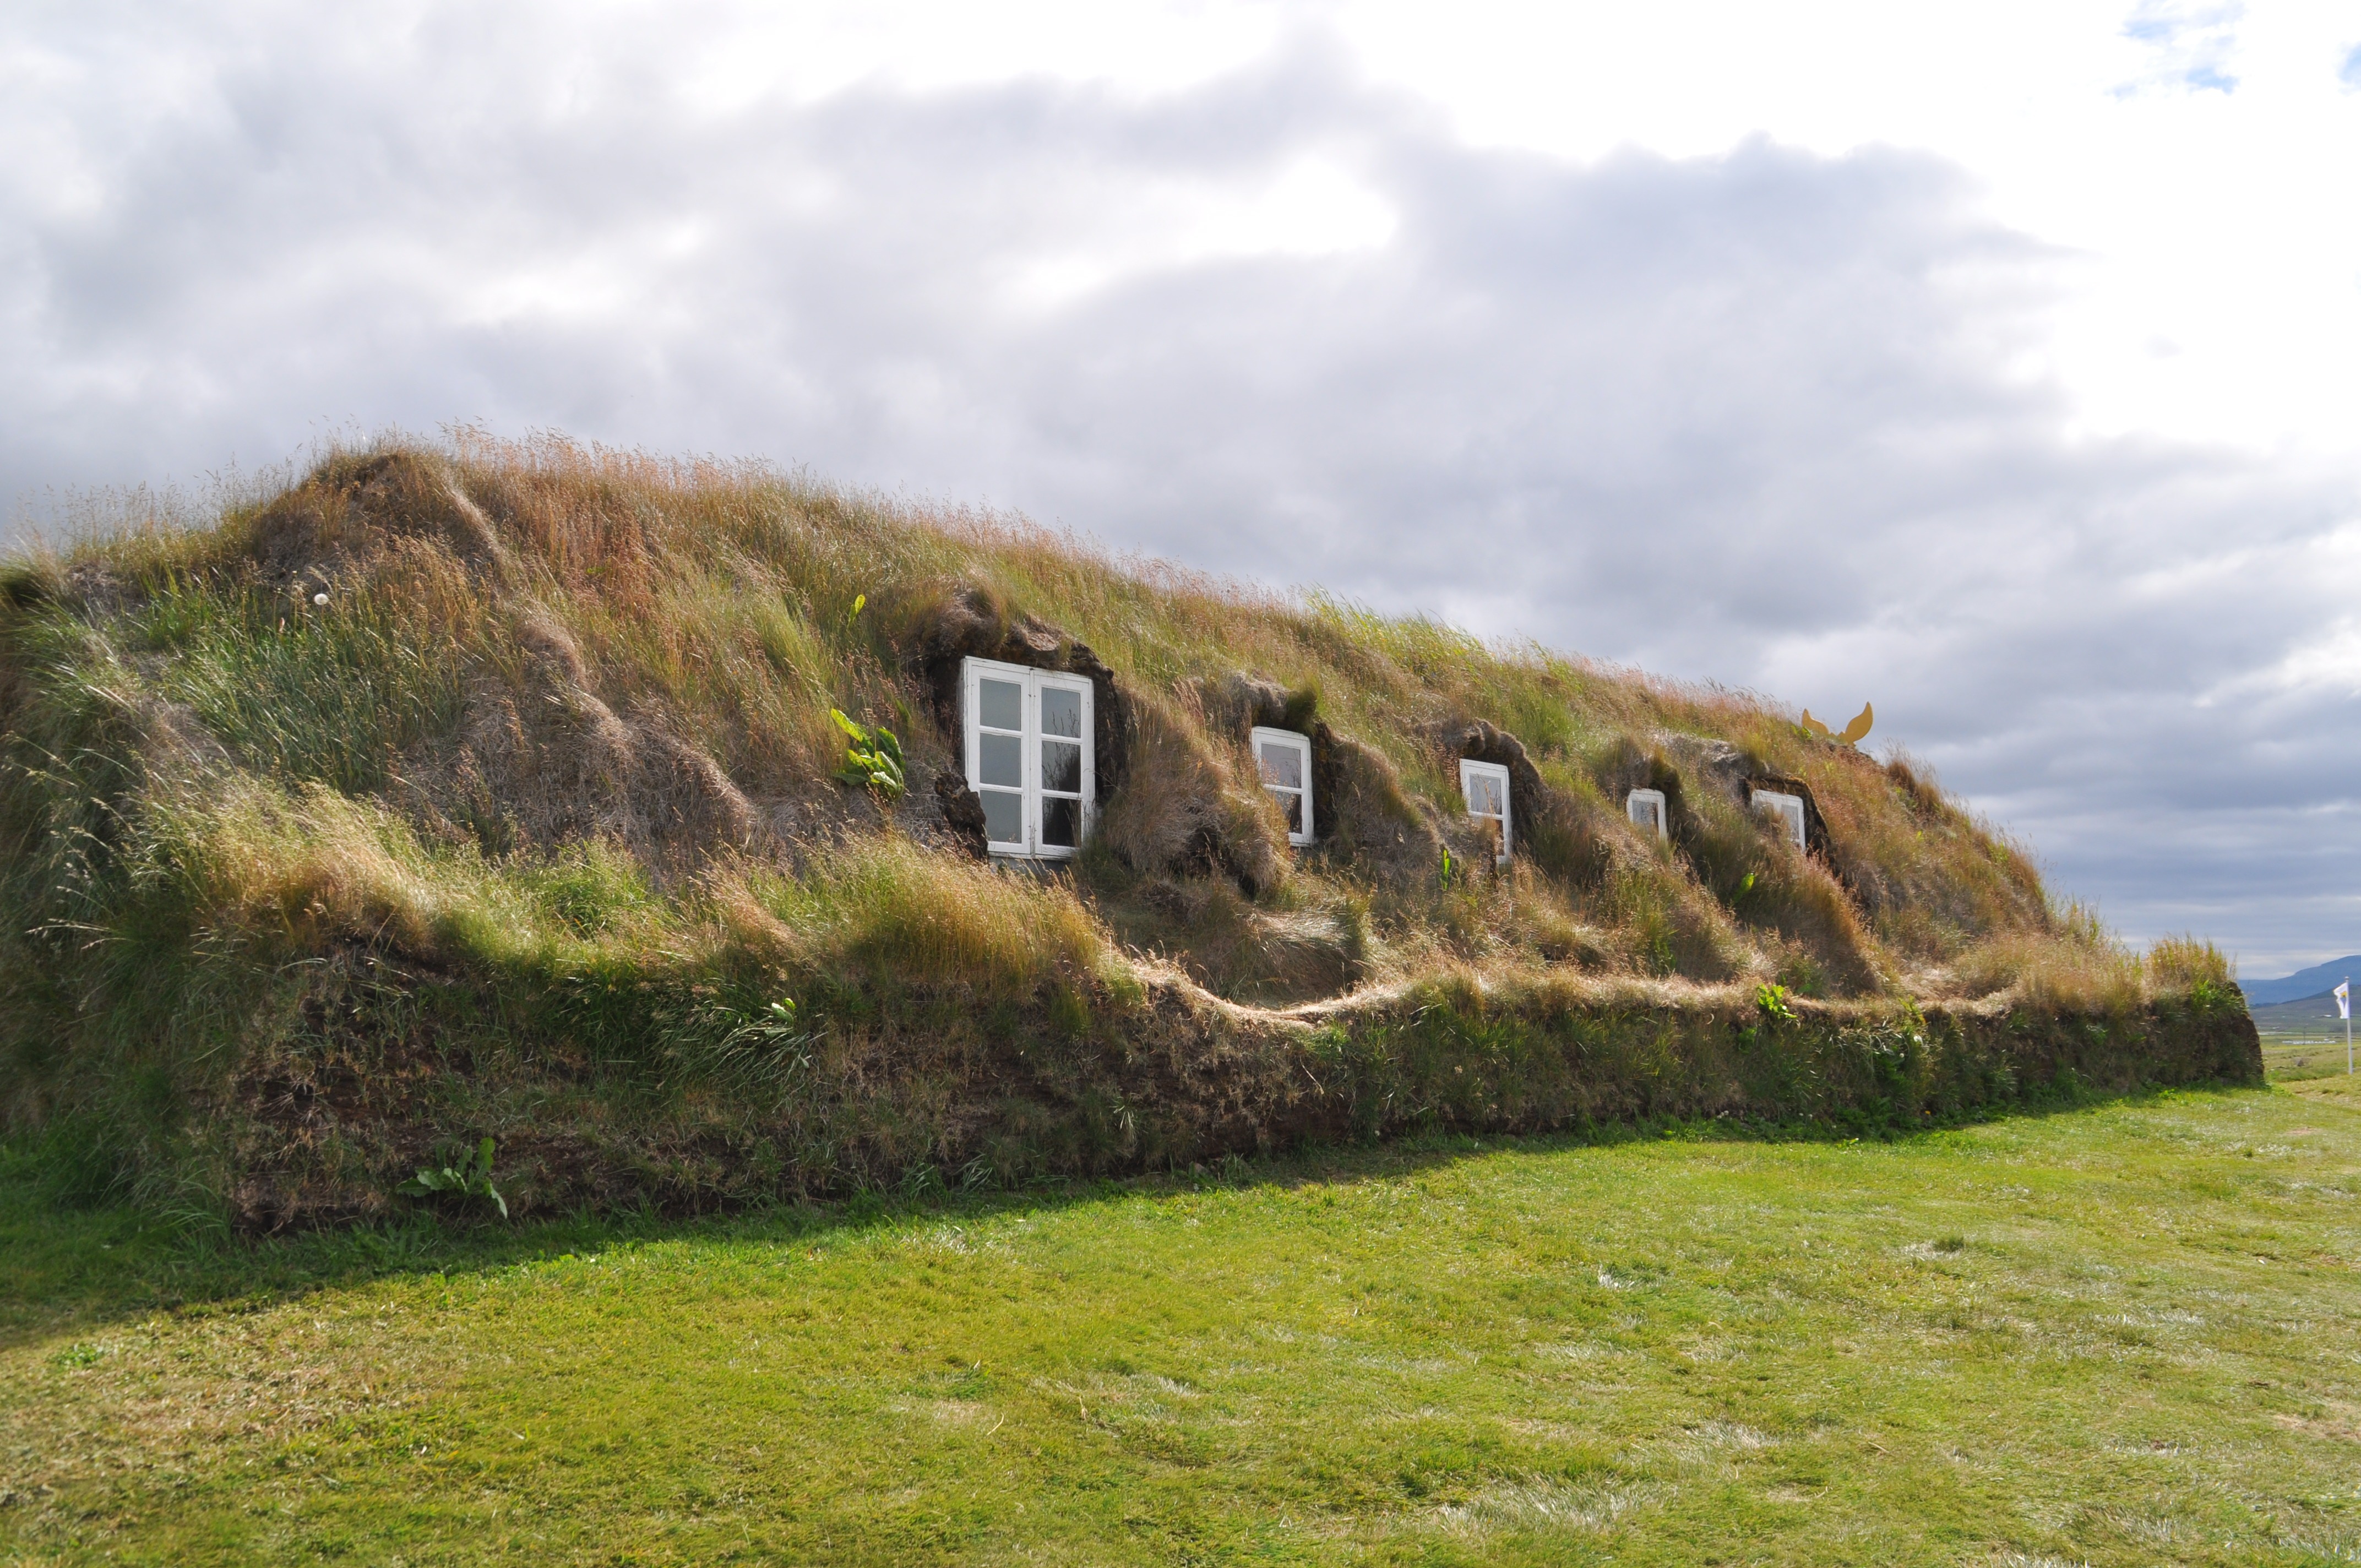
sea, coast, grass, rock, hill, building, wall, hut, cliff, castle, iceland, reservoir, fortification, highland, terrain, waterway, ruins, loch, rural area, torfhaus, grass roof, gamme